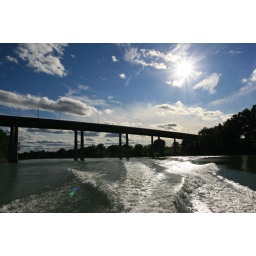
View from the boat of the new bridge in Sorel-Tracy